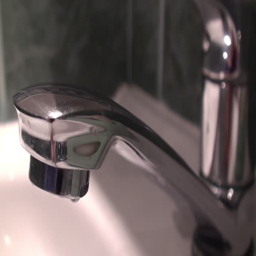
water flowing from the tap